Hiero I of Syracuse

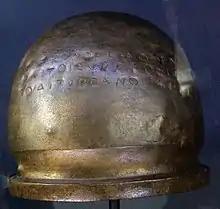
Helmet commemorating the Battle of Cumae now in the British Museum's collection

During his reign, he greatly increased the power of Syracuse. He removed the inhabitants of Naxos and Catania to Leontini, peopled Catania (which he renamed Aetna) with Dorians, concluded an alliance with Theron, the tyrant of Acragas (Agrigentum), and espoused the cause of the Locrians against Anaxilas, tyrant of Rhegium.